Renaissance in Emilia

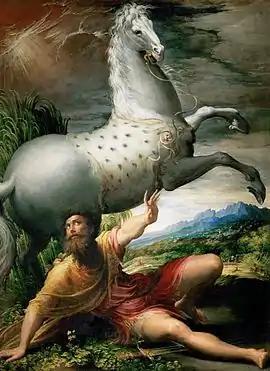
Parmigianino, The Conversion of Saint Paul (c. 1527-1528)

The Renaissance in Emilia concerns multiple realities in a dense network of exchanges with all the surrounding areas. In the fifteenth and sixteenth centuries, Emilia was fractioned into several lordships, among which Ferrara of the Este, Bologna of the Bentivoglio, and Parma of the Farnese became known as art centers.